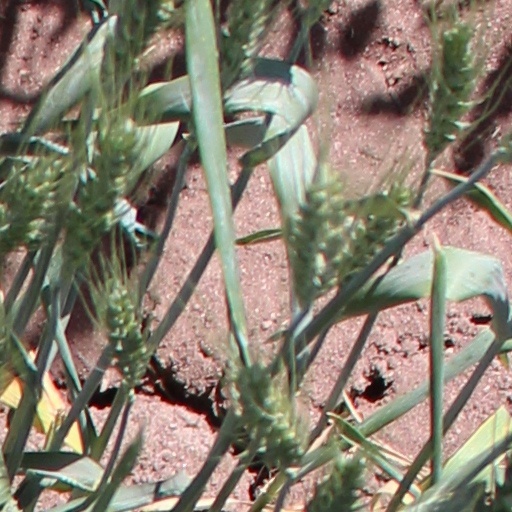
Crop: wheat